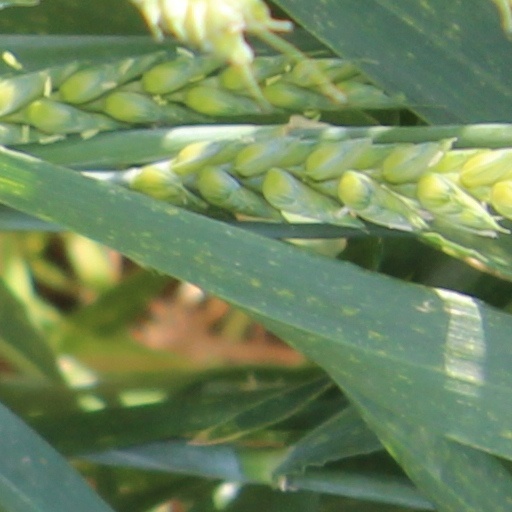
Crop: wheat